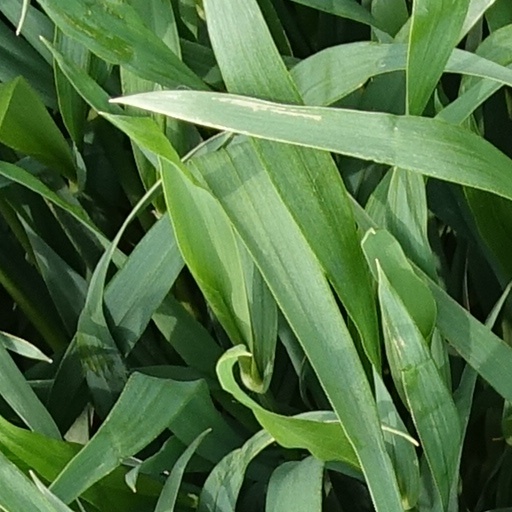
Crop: wheat